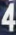
Number: 4